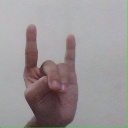
अक्षर: श